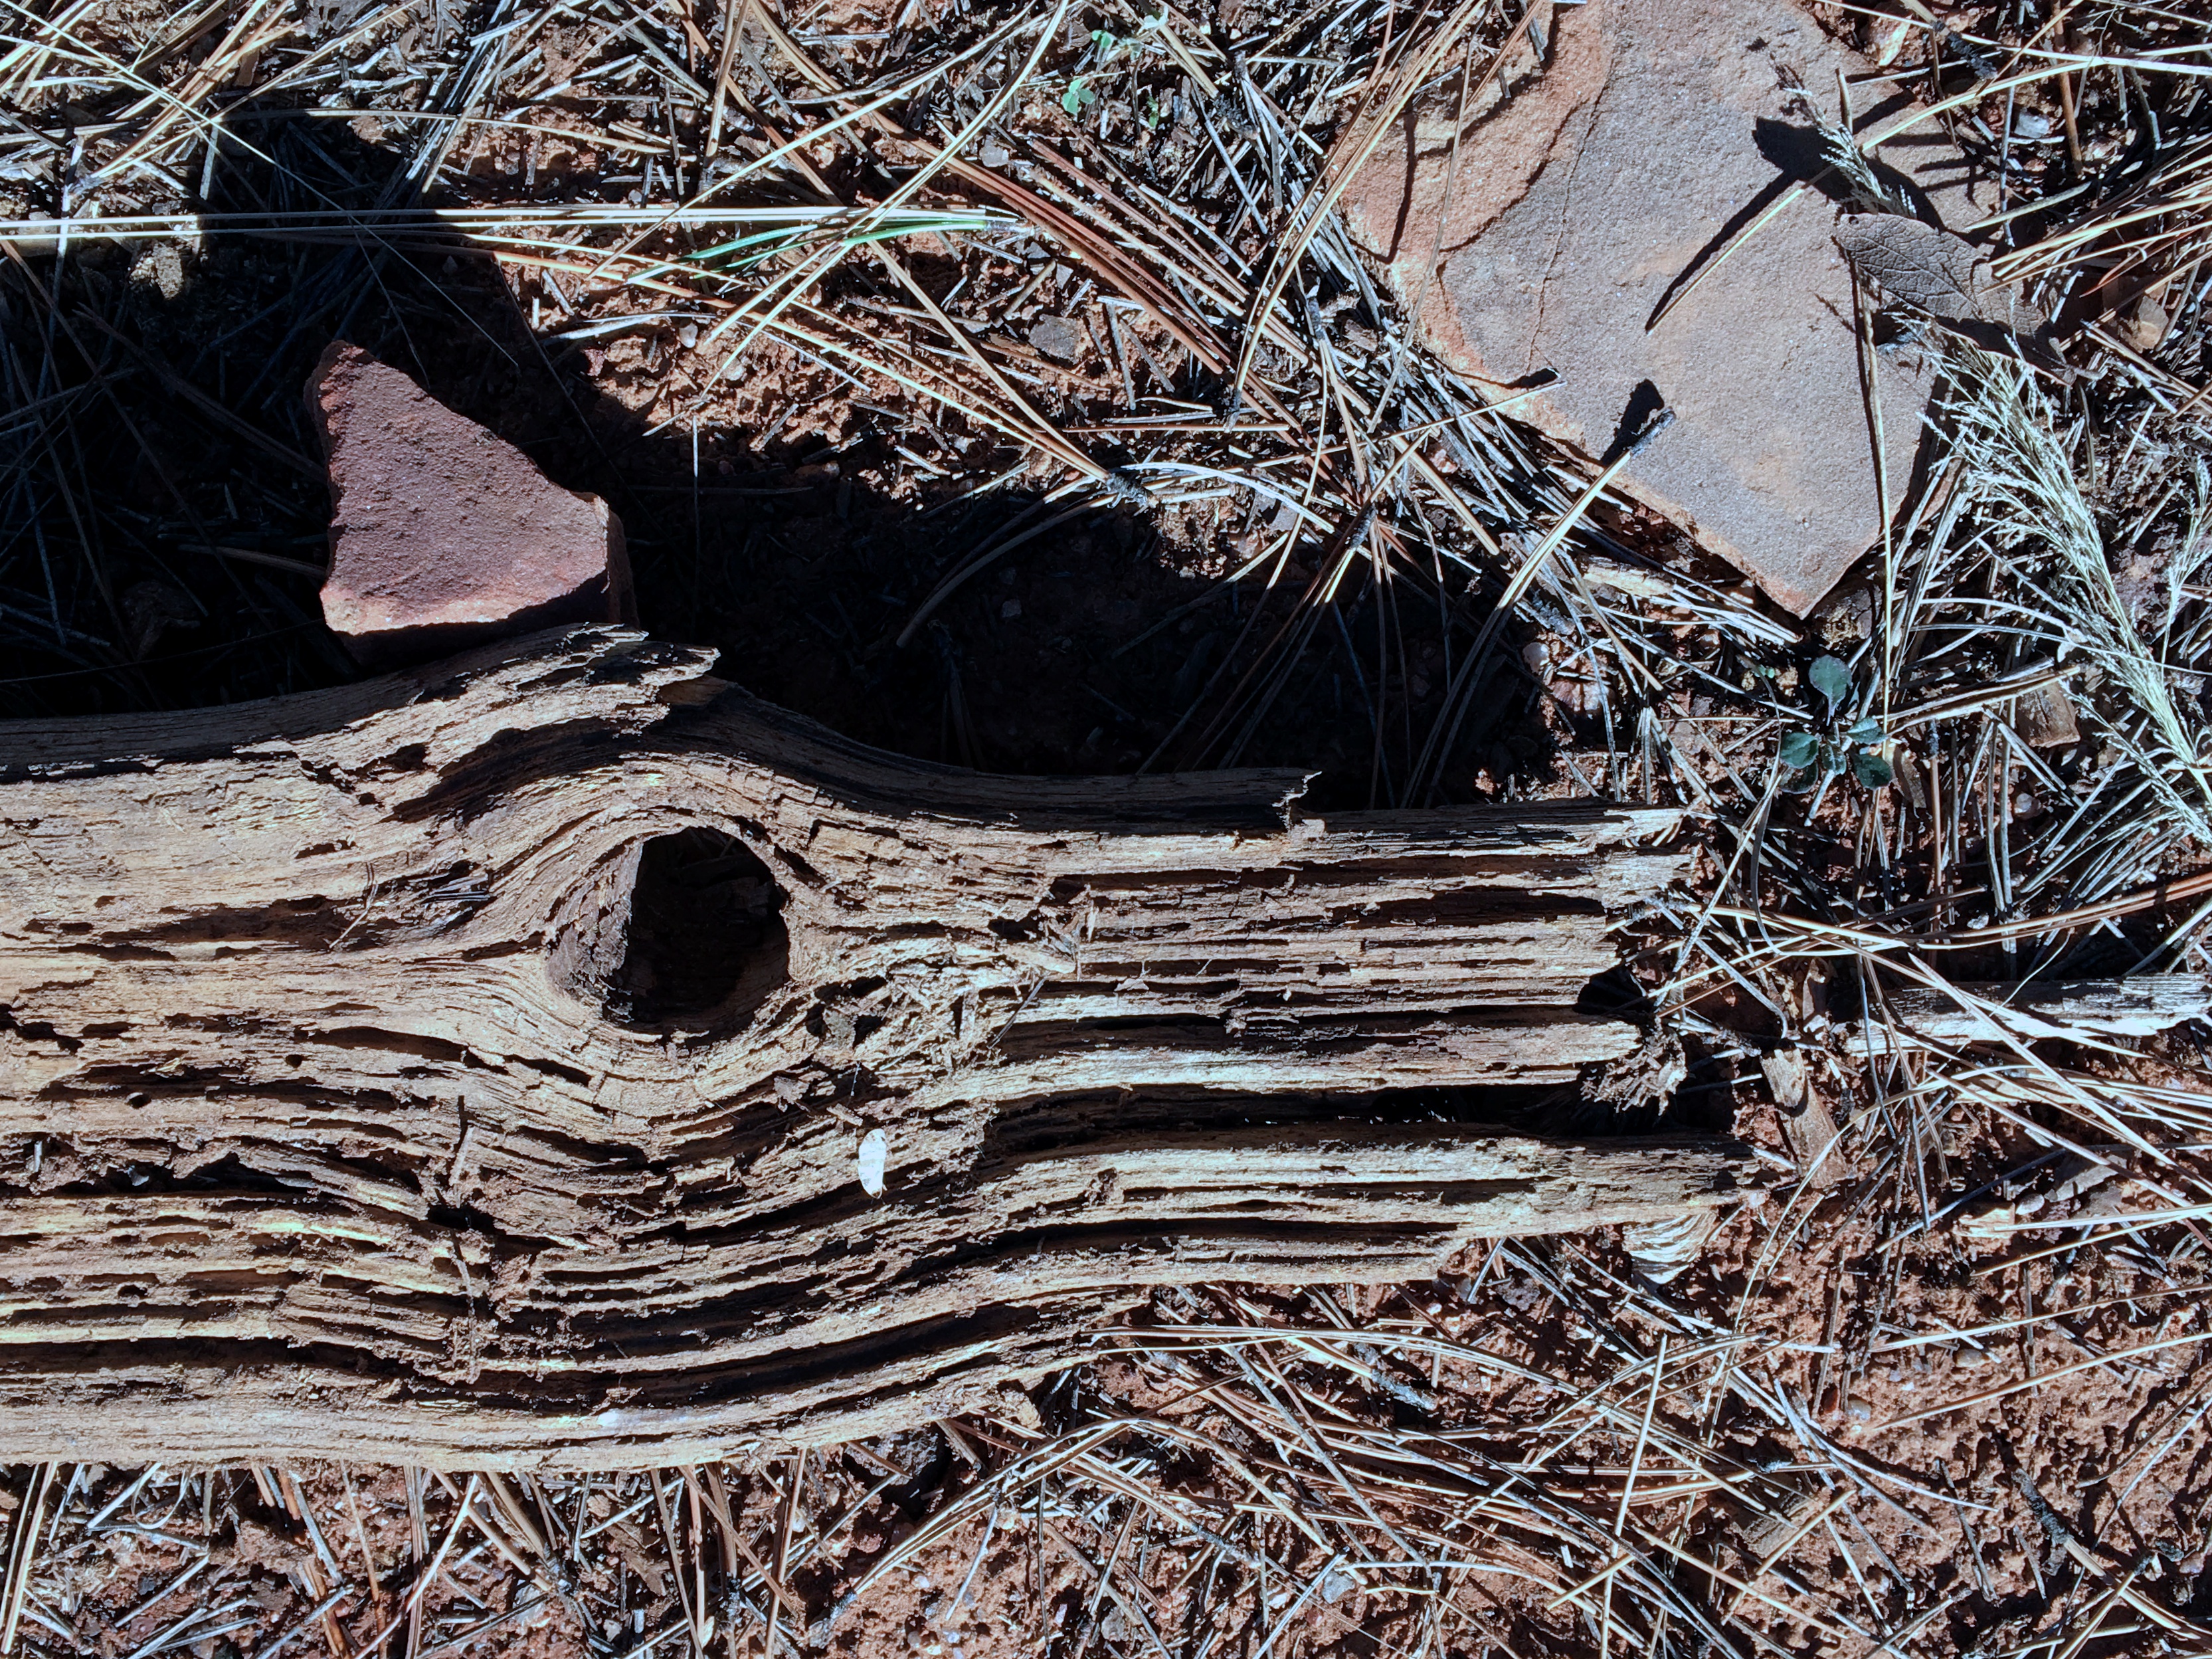
tree, nature, forest, rock, branch, snow, winter, plant, wood, leaf, flower, trunk, autumn, soil, season, geology, woodland, woody plant